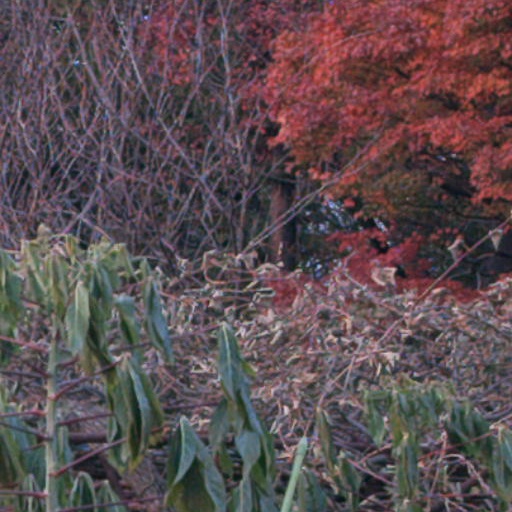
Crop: cassava